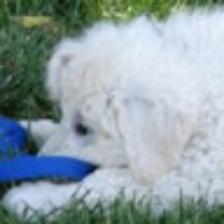
Label: NonHuman